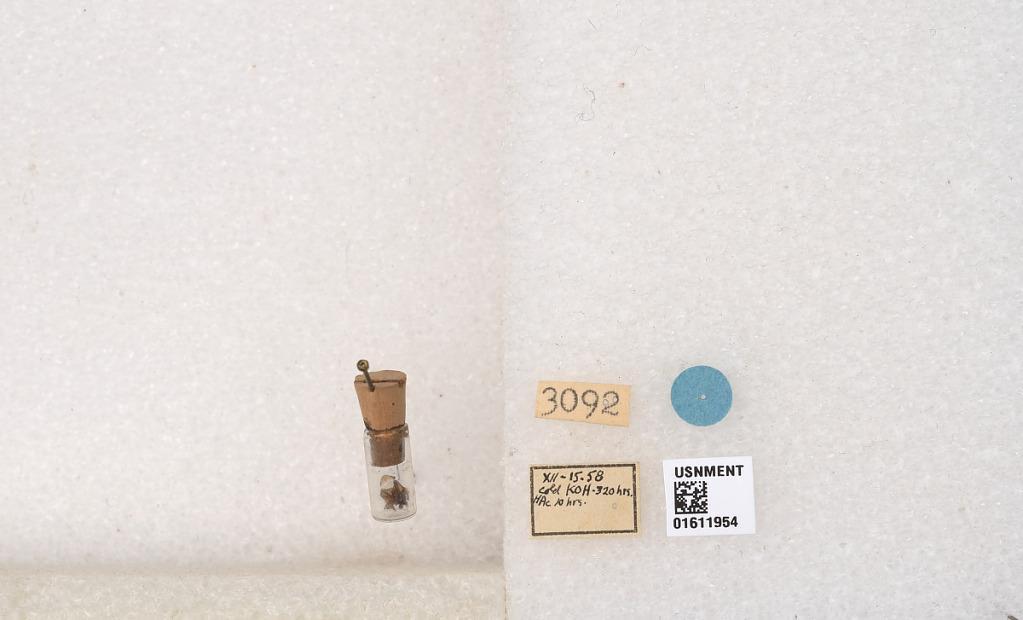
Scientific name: Xylocopa
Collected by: G. Salt
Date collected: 1958-12-15